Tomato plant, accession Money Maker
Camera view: vertical (180 deg); turntable rotation: 120 degrees
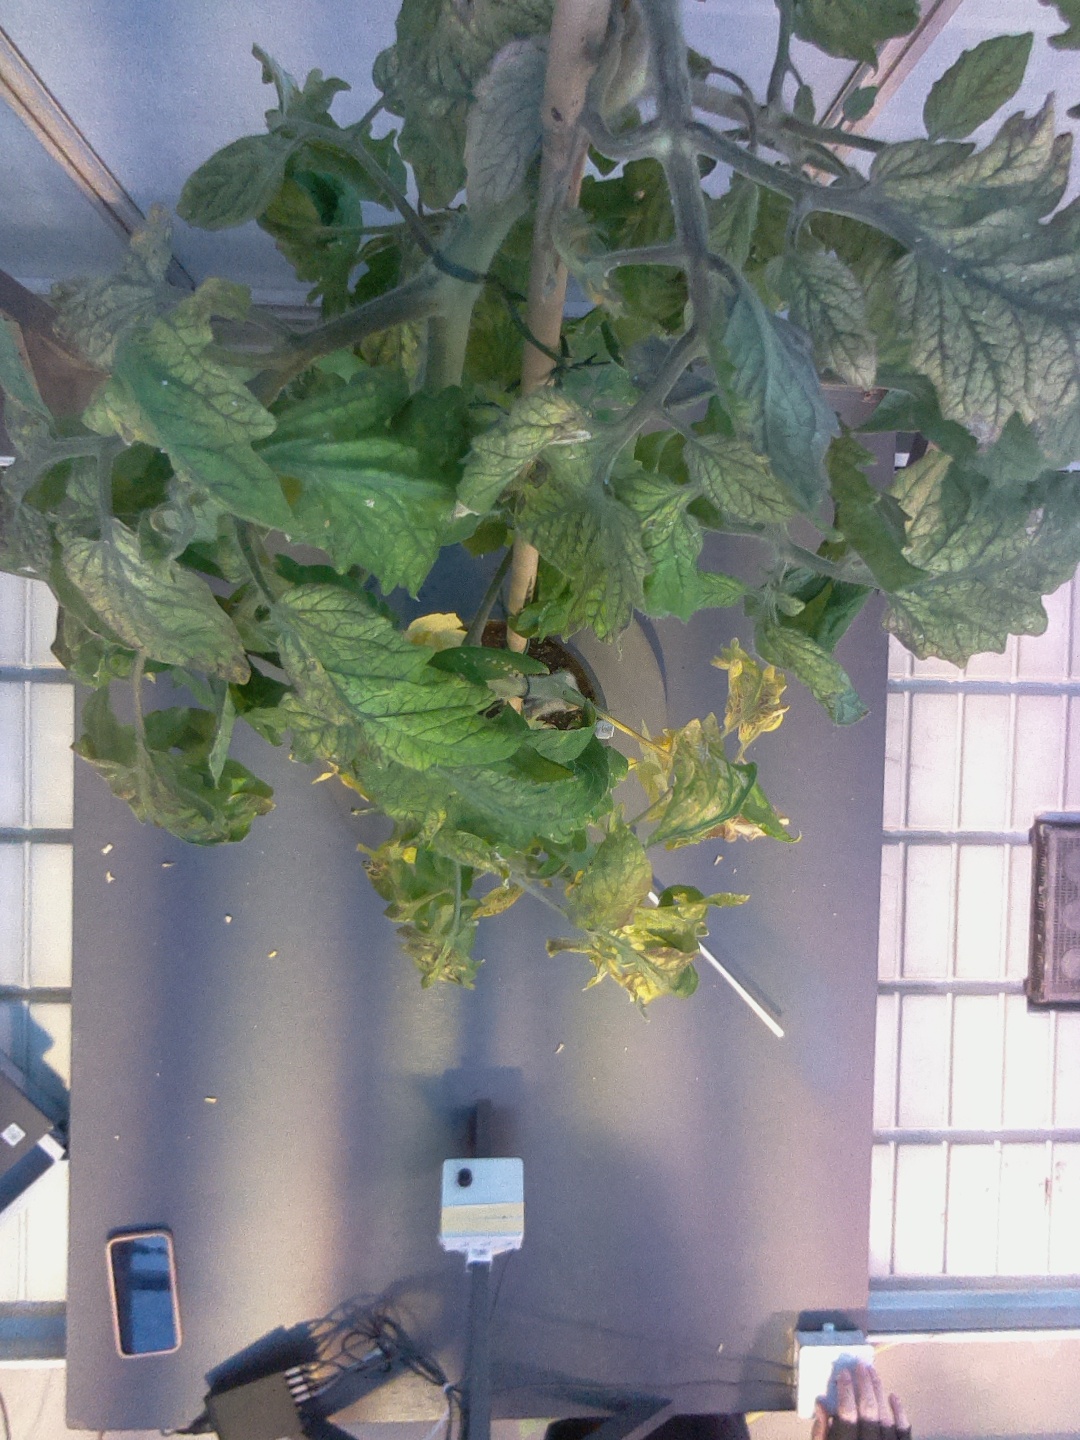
BBCH growth stage 82: 20%-30% of fruits show typical fully ripe color